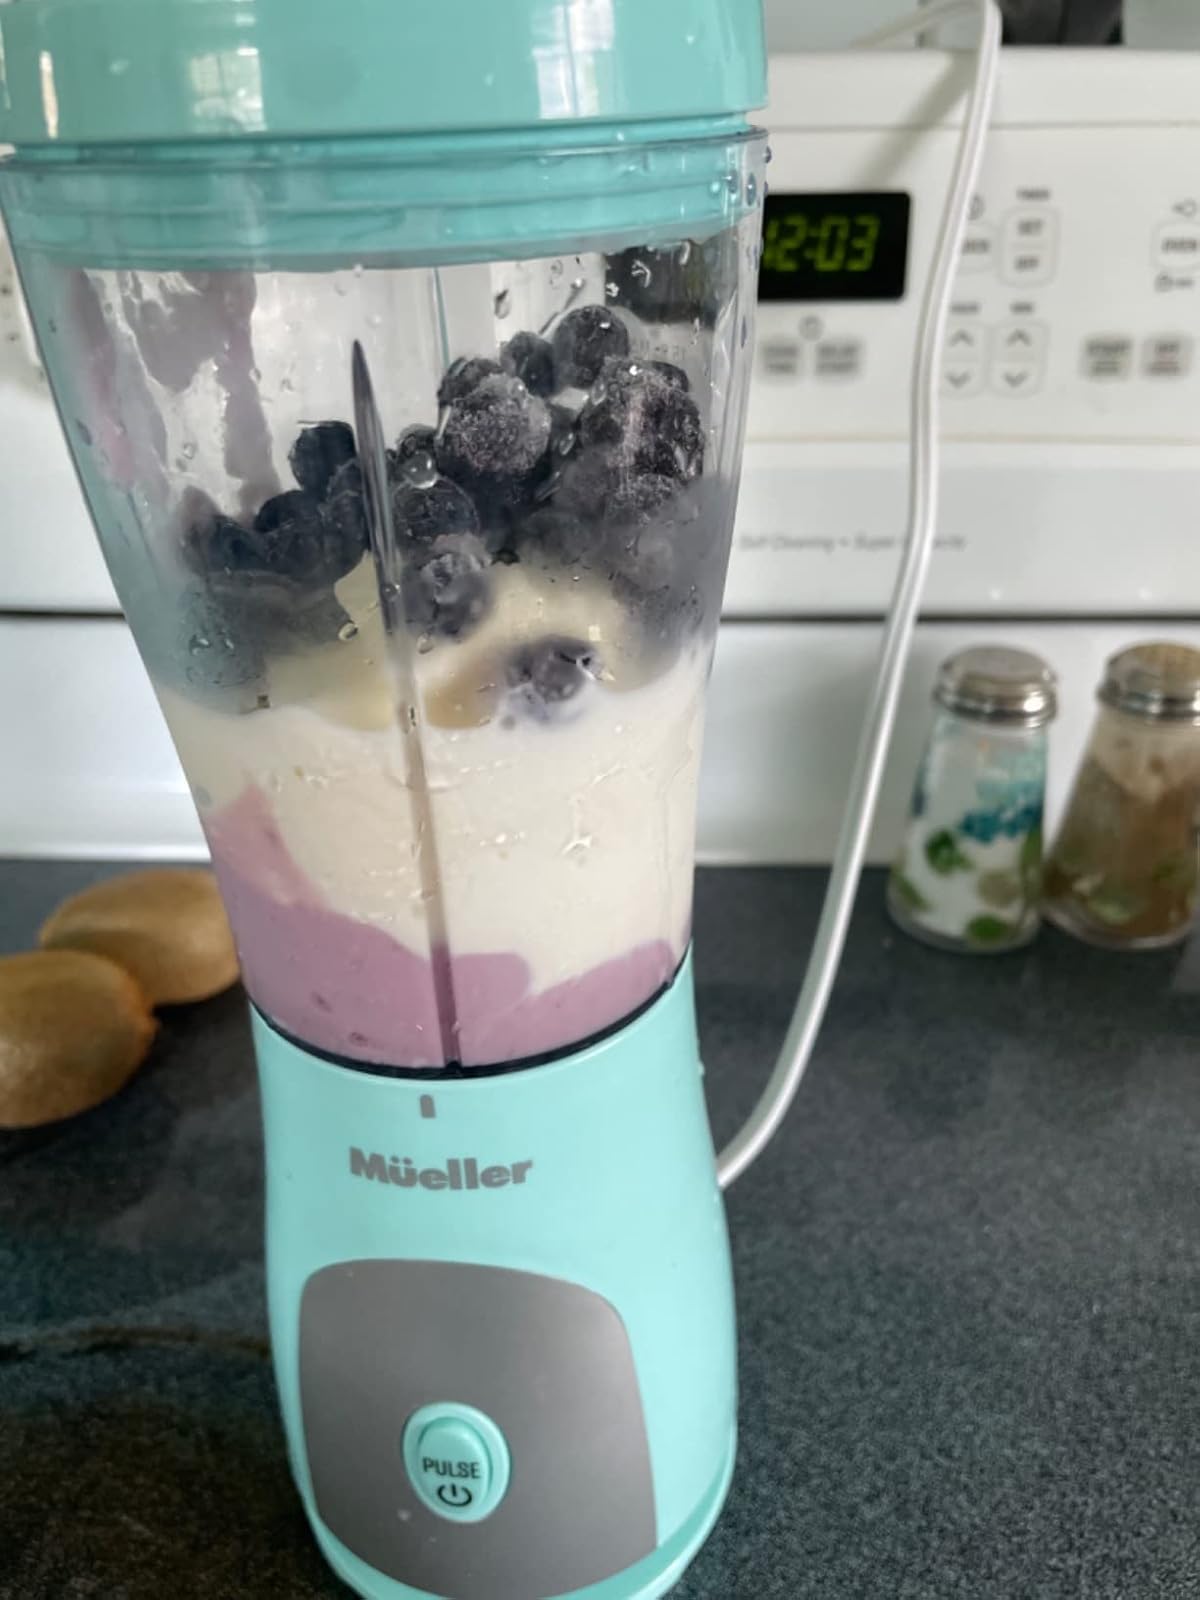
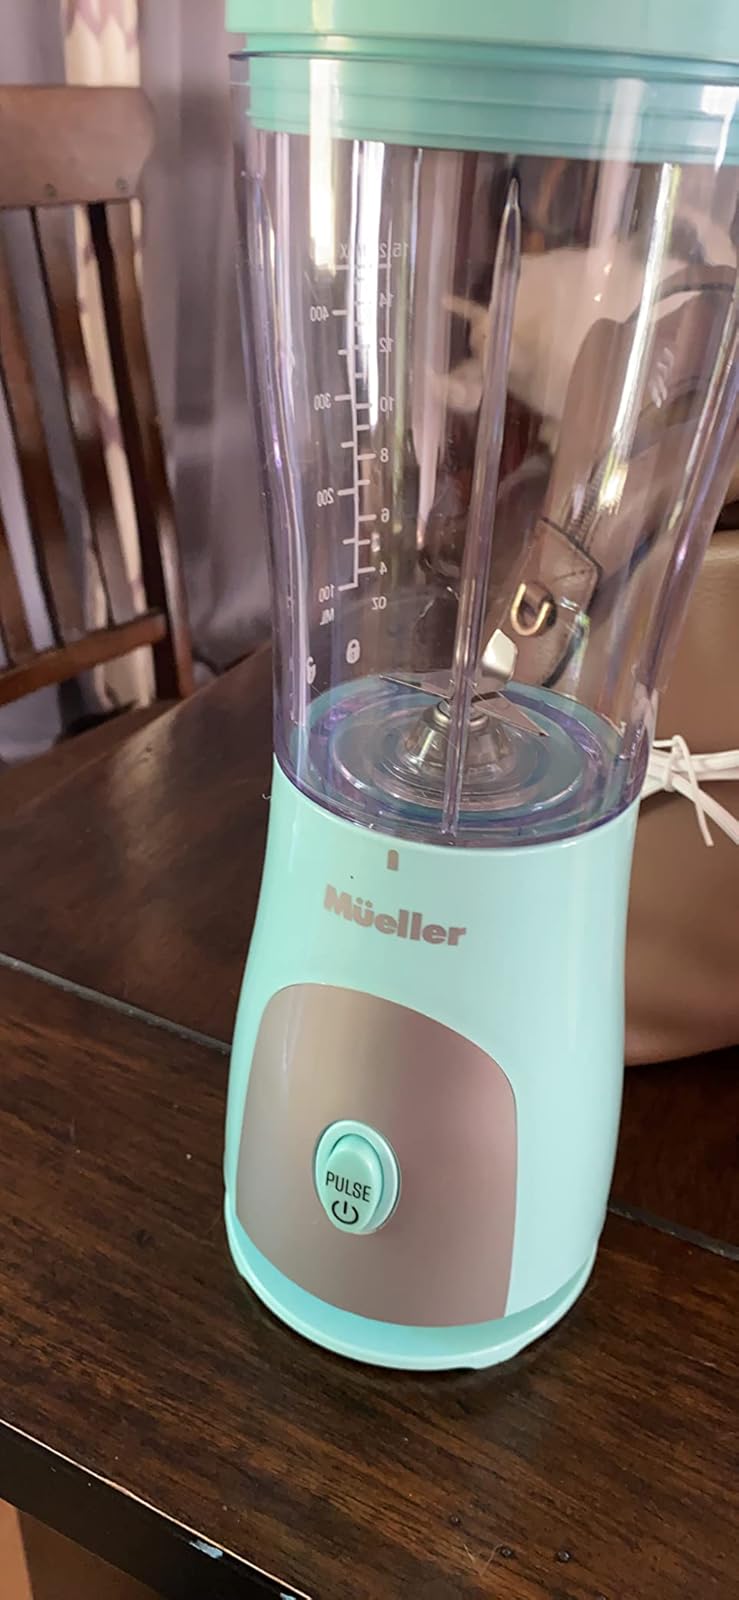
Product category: items_blender
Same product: yes